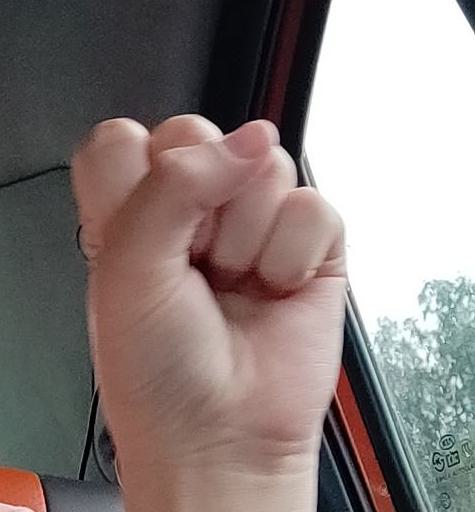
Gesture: fist